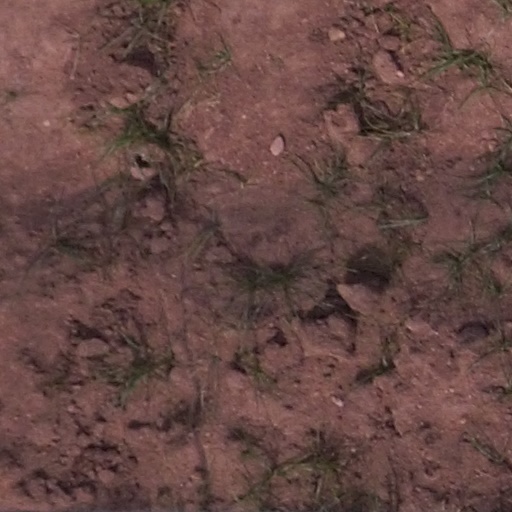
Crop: maize; corn